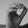
ASL letter: O